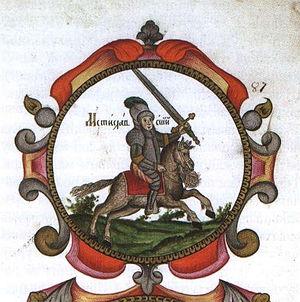
Mstsislaw, Mstislav ou Mstislavl, est une ville de la voblast de Moguilev, en Biélorussie, et le centre administratif du raïon de Mstsislaw. Sa population s'élevait à 10 370 habitants en 2017. La ville est parfois surnommée la « petite Vilnius », ou la « Souzdal biélorusse ».